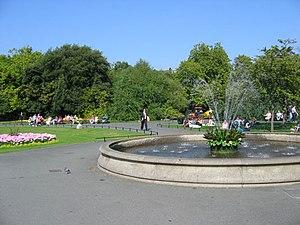
St Stephen's Green est un parc public situé à Dublin. Il est localisé au centre-ville, proche du centre commercial éponyme situé dans Grafton Street.
Cet article recense les plus grandes places urbaines, pour ce qui est de la superficie.